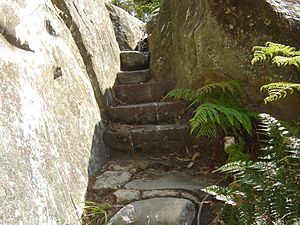
Trappe
Stentrappe på en gangsti
En trappe er en samling af trin, der fører op eller ned, hvor det er upraktisk med en skråning eller en rampe.